Iván Alejo

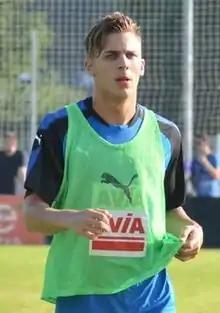
Alejo with Eibar in 2017

Iván Alejo Peralta (born 10 February 1995) is a Spanish professional footballer who plays as a winger for Real Valladolid.